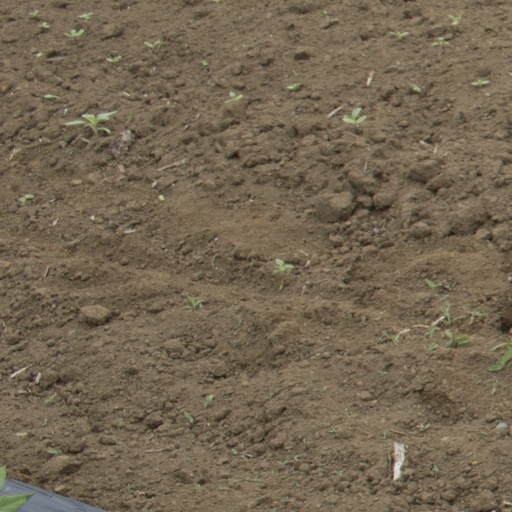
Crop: Jerusalem artichoke